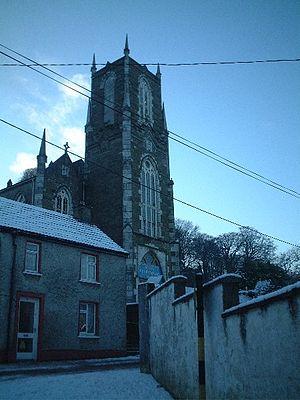
Thomas FitzJames FitzGerald, né en 1426 et exécuté par décapitation le 15 février 1468, 7ᵉ comte de Desmond, surnommé « Thomas de Drogheda », mais aussi connu comme le « Grand Comte », est le fils de James FitzGerald, 6ᵉ comte de Desmond, et de Mary de Burgh. Il est Lord Deputy d'Irlande au nom de Georges Plantagenêt, 1ᵉʳ duc de Clarence, de 1463 jusqu'à sa mort, et fonde en 1464 le Collège de Youghal.